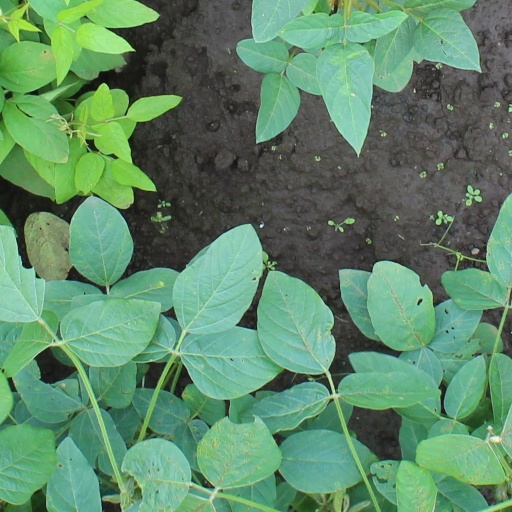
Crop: soybean